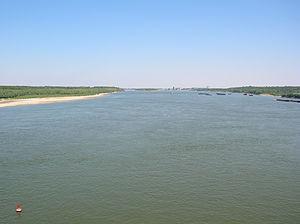
Danube vu du train, sur le pont traversant la frontière entre Giurgui (Roumanie) et Roussé (Bulgarie).